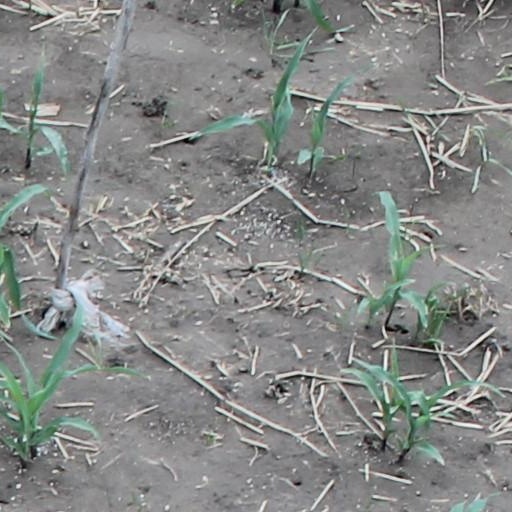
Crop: maize; corn